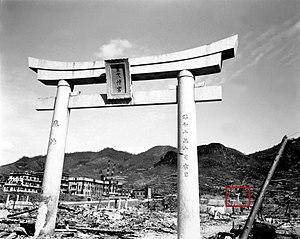
Le Sannō-jinja, situé à environ 900 m au sud-est de l'hypocentre de la bombe atomique de Nagasaki, est connu pour son torii en pierre à un pied à l'entrée du sanctuaire.